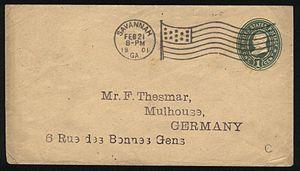
Une flamme postale, ou oblitération mécanique, est une oblitération qui comprend, en plus du cachet donnant le lieu et la date de prise en charge du pli par les services postaux, une illustration ou un texte généralement inscrit dans un rectangle. Les flammes postales font l'objet de collection par les philatélistes. Ces flammes peuvent avoir différents buts : commercial, touristique, pédagogique, etc.
Les machines a oblitérer sont utilisées par les services postaux pour oblitérer à la machine les timbres-poste collés ou imprimés sur les envois. A la différence des machines à affranchir, elles n'impriment pas la valeur de l'affranchissement.
Un entier postal est un support sur lequel est habituellement imprimé un timbre-poste. Ce support est investi d'une valeur fiduciaire lui permettant d'être acheminé par le service postal.